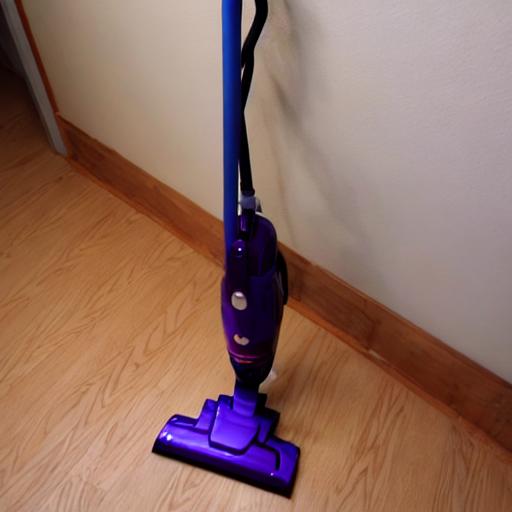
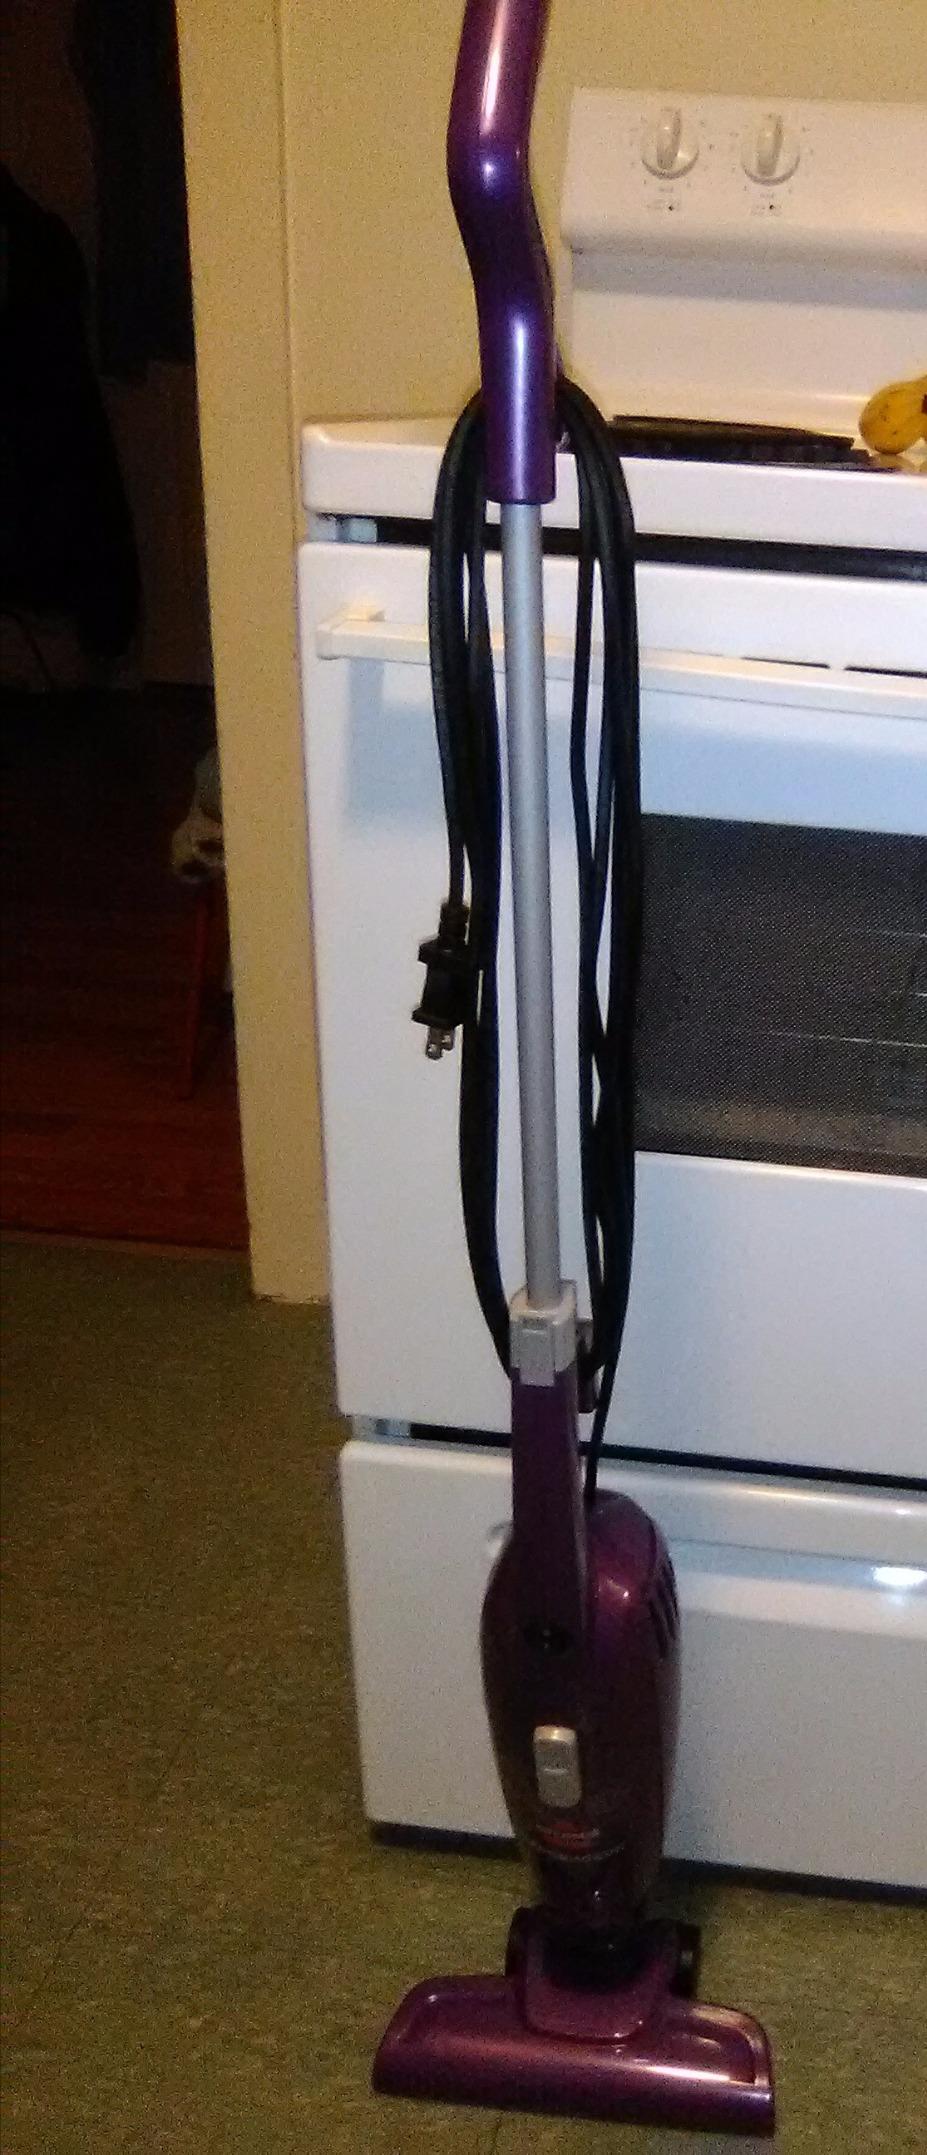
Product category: items_vacuum
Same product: no